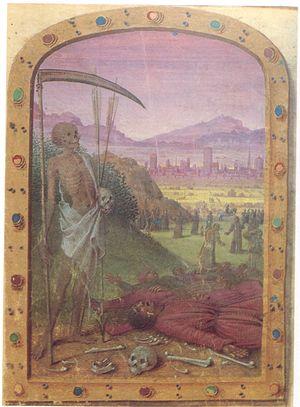
Ce catalogue répertorie les œuvres attribuées à Jean Fouquet. Seules les Antiquités Judaïques comportent une mention indiquant qu'il est l'auteur des miniatures ; c'est à partir de celles-ci que des rapprochements stylistiques ont été effectués et que l'essentiel du corpus a été reconstitué. Un certain nombre d'attributions demeure cependant contesté. Plusieurs de ses œuvres tardives ont été réattribuées au Maître du Boccace de Munich, peut-être un des fils de Fouquet lui-même.